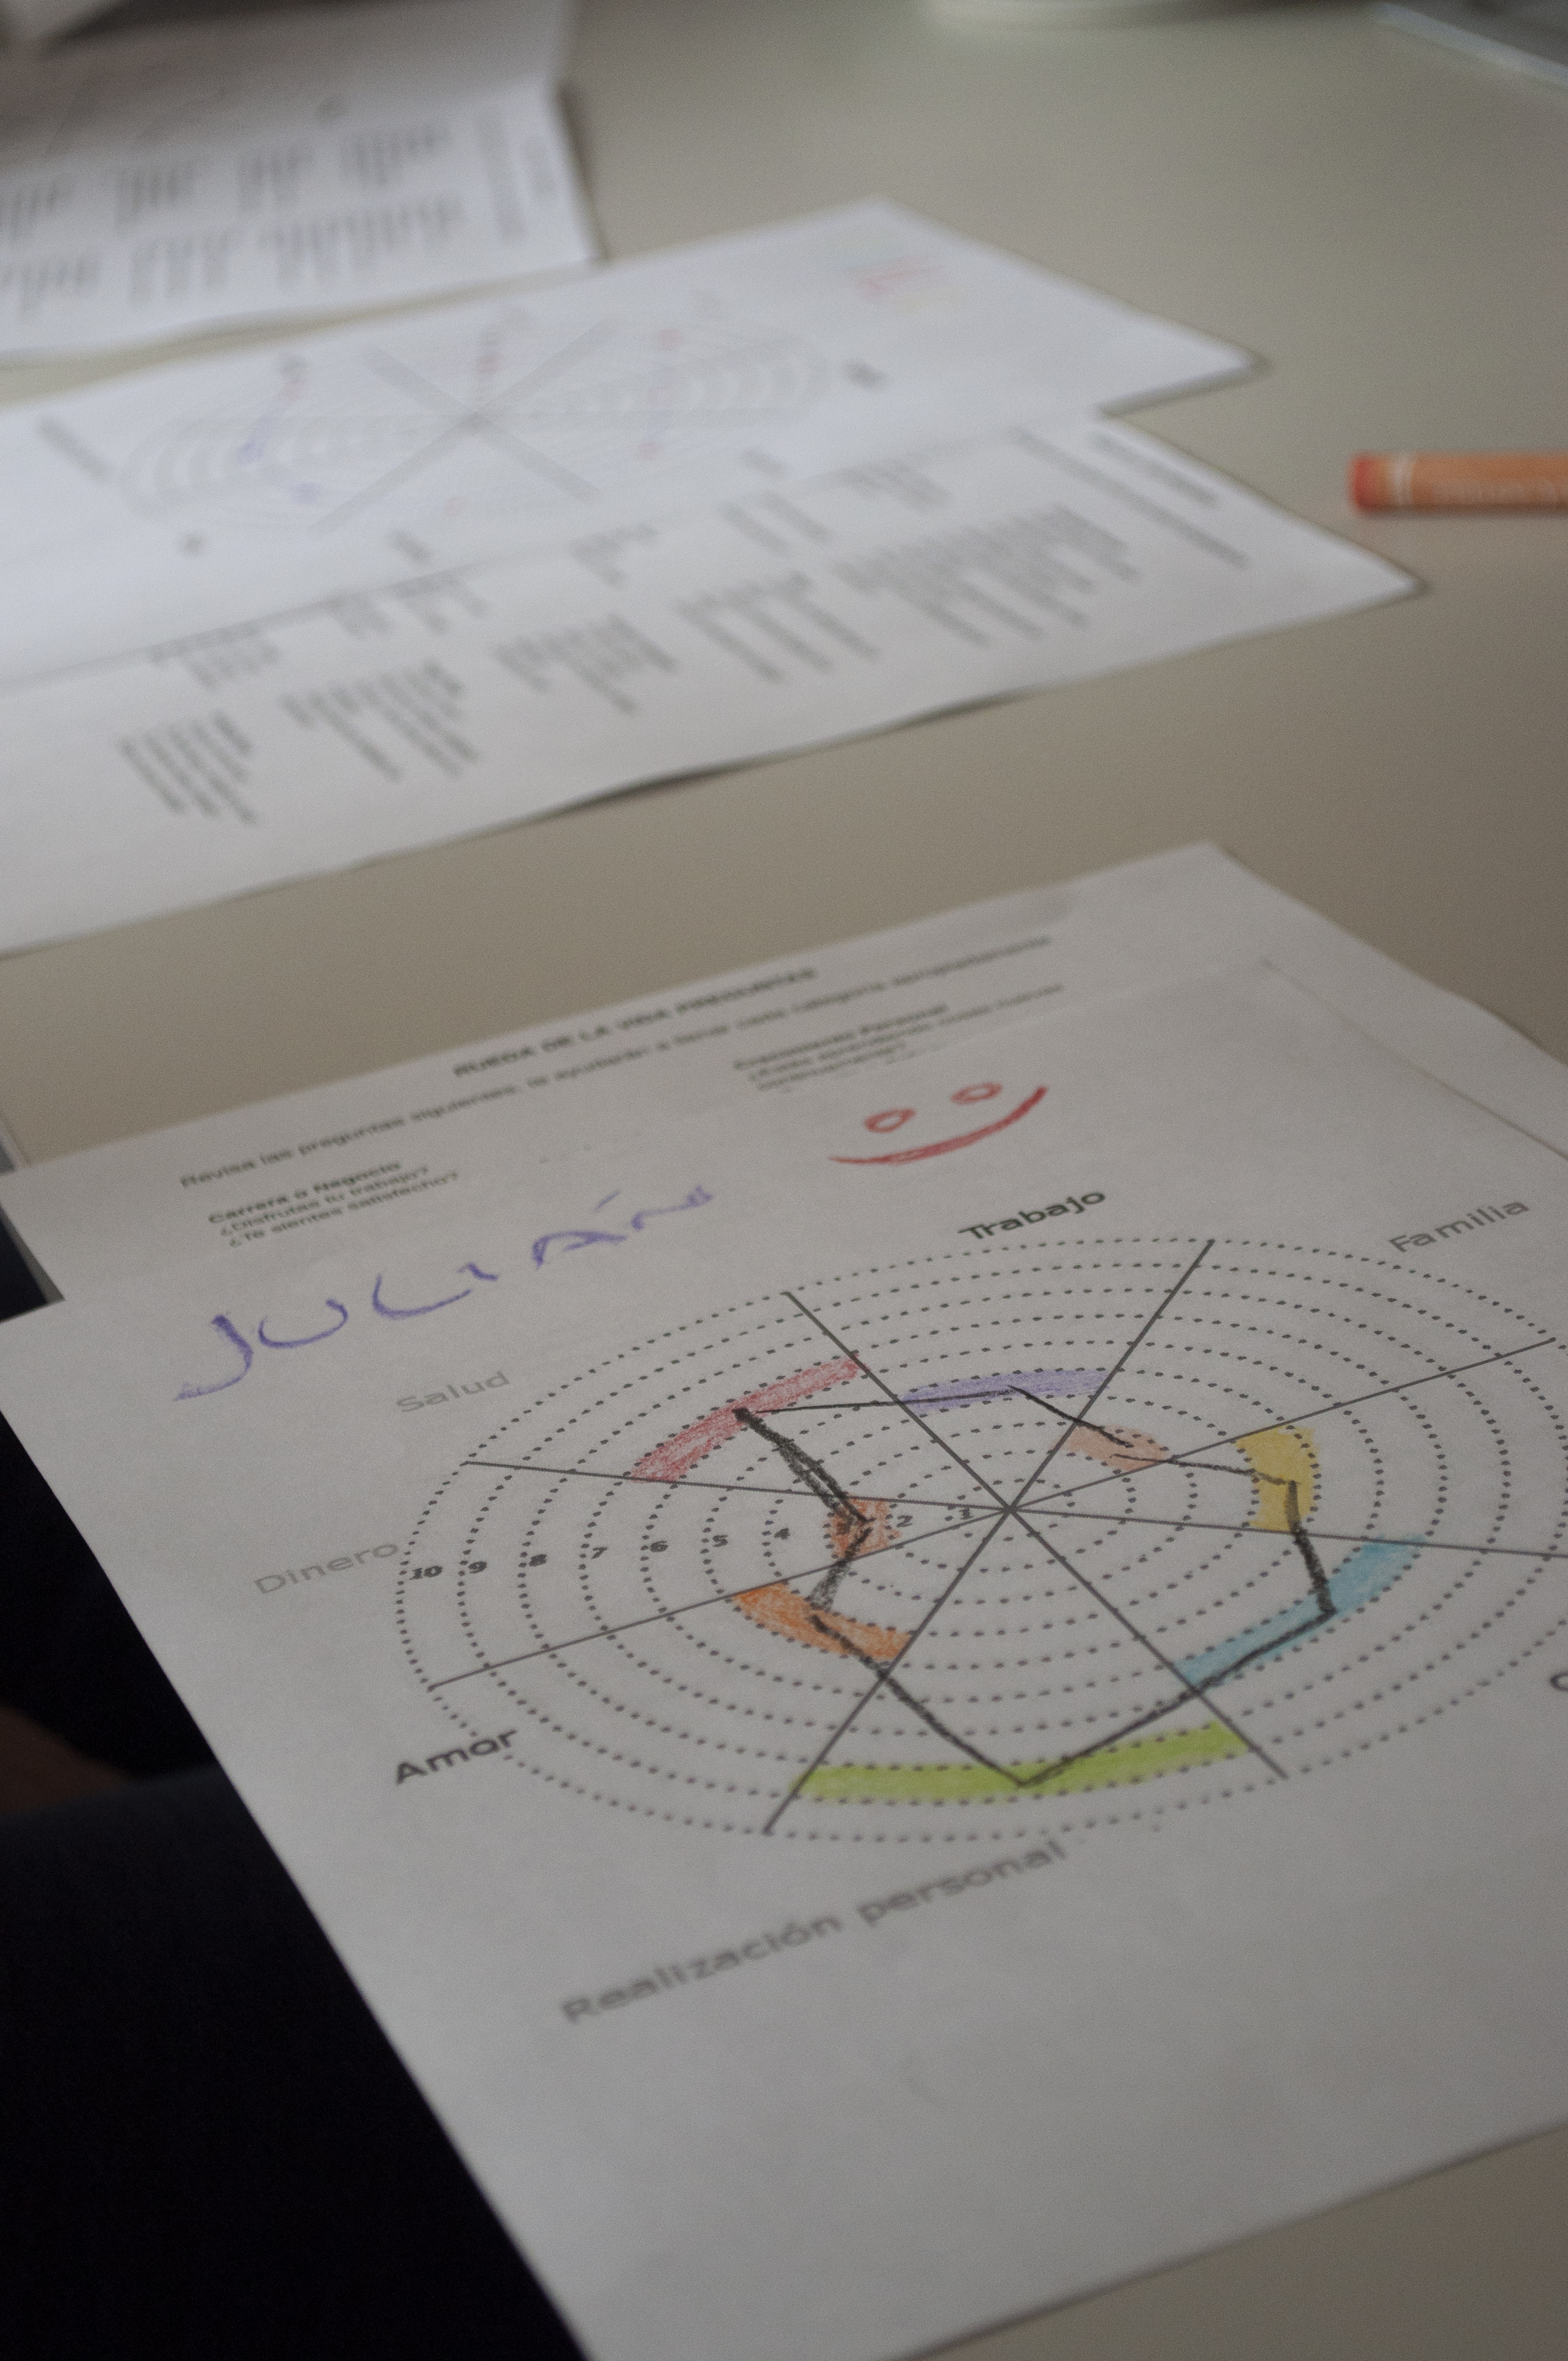
employee, meeting, work, job, working, argentina, mate, office, scrum, agile, programmer, programming, exercise, coach, human, resources, text, drawing, handwriting, design, line, paper, font, document, diagram, writing, parallel, illustration